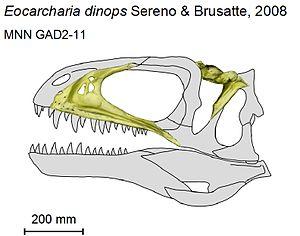
Eocarcharia est un genre éteint de dinosaures théropodes de la famille des carcharodontosauridés, qui a vécu durant l'Albien au Crétacé inférieur, il y a environ 110 millions d'années. Ses restes fossiles ont été retrouvés dans les sédiments de la formation d'Echkar au Niger en 2000 par une expédition conduite par le paléontologue Paul Sereno sur le site de Gadoufaoua dans le désert du Ténéré, et décrit en 2008 par lui-même et Brusatte sous le nom d’Eocarcharia dinops, qui signifie « premier requin aux yeux féroces ». Ses dents étaient en forme de lames de couteaux et étaient utilisées pour déchirer les chairs de sa proie, dont le visage était osseux. C'est la seule espèce rattachée au genre.